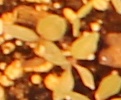
Label: Palmer Amaranth